Eric Monnin

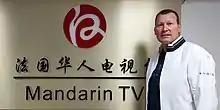

At the occasion of global events such as the Olympic Games, the soccer World Cup... Eric Monnin multiplies interventions, debates, columns and interviews in many media: TV (Sport 365, Eurosport, NRTV (Switzerland), Cnews, France national and regional television, Mandarin TV...), radio (France inter, France info, France culture, RTBF (Belgium), RCF, Autoroute info 107. 7, Radio campus, RCF, France bleu etc.), internet (JOL presse, Aujourd'hui la Russie (Moscow), Les Inrocks, L'Express, La Trench, LCI, etc.), newspaper/magazine (Libération, Ouest France, Le Figaro, Le Matin (Switzerland), L'Est républicain, La croix, Le Progrès, La Lettre de l'économie du sport, etc.).